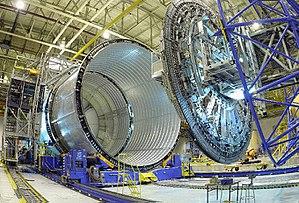
Le réservoir externe était un des trois composants de la navette spatiale américaine. Attaché à l'orbiteur, il alimentait les trois moteurs principaux SSME de celui-ci en hydrogène liquide et oxygène liquide au cours de l'ascension du vaisseau. Ce réservoir comprenait trois parties, le réservoir d'oxygène liquide à l'avant, le réservoir d'hydrogène liquide à l'arrière, et la section inter-réservoirs entre les deux. C'est le seul élément de la navette qui n'était pas réutilisé, puisqu'il était détruit au cours de sa chute dans l'atmosphère. C'est également le seul élément à n'avoir connu aucune défaillance pendant toute la durée du programme.